Great Oxidation Event

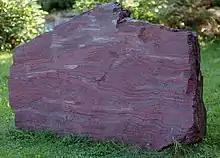
2.1-billion-year-old rock showing banded iron formation

One hypothesis suggests that the oxygen increase had to await tectonically driven changes in the Earth, including the appearance of shelf seas, where reduced organic carbon could reach the sediments and be buried. The burial of reduced carbon as graphite or diamond around subduction zones released molecular oxygen into the atmosphere. The appearance of oxidised magmas enriched in sulphur formed around subduction zones confirms changes in tectonic regime played an important role in the oxygenation of Earth's atmosphere.